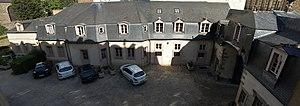
Hôtel de Blossac, écuries
L’hôtel de Blossac est un hôtel particulier du XVIIIᵉ siècle situé dans le centre historique de Rennes, en France.